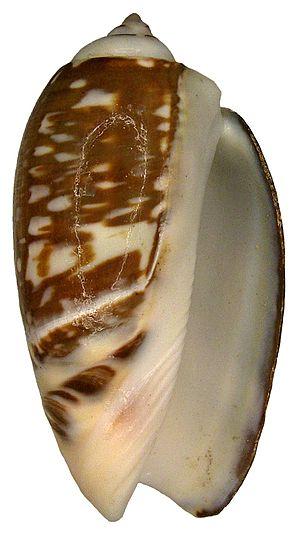
Les Olividae sont une famille de mollusques gastéropodes prosobranches de l'ordre des Neogastropoda, habitant les mers chaudes et tropicales.